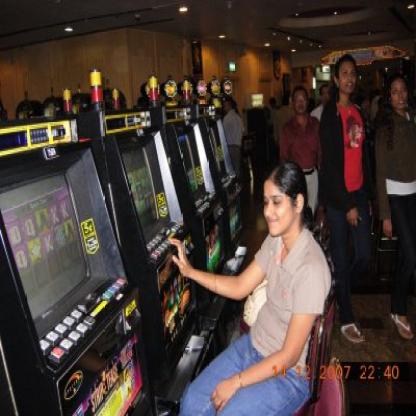
Scene: Indoor